Carl Wagner (painter)

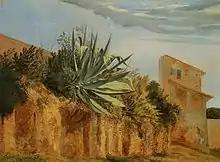
"around the walls of Rome", Kunsthalle Bremen

Carl Wagner (19 October 1796 in Roßdorf (Thüringen) - 10 February 1867 in Meiningen) was a German painter and representatives of the Romantic landscape painting.